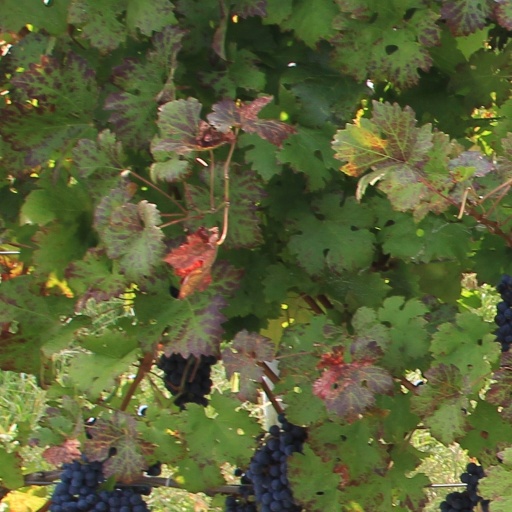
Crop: grape